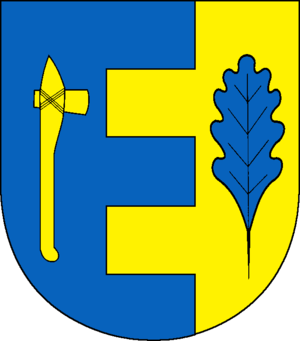
Eisendorf
Coat of arms of Eisendorf
Eisendorf er en kommune og en by i det nordlige Tyskland, beliggende i Amt Nortorfer Land i den sydøstlige del af Kreis Rendsborg-Egernførde. Kreis Rendsborg-Egernførde ligger i den centrale del af delstaten Slesvig-Holsten.